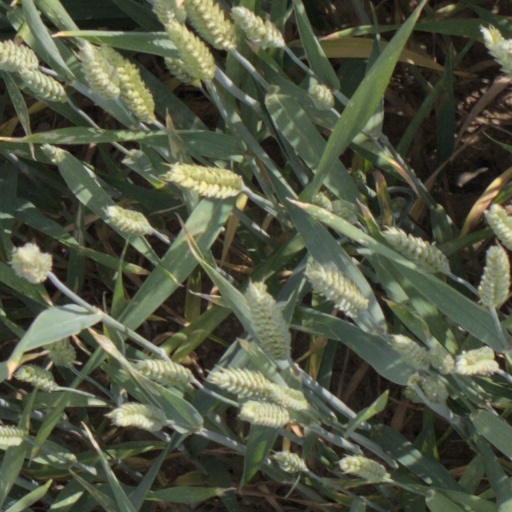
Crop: wheat